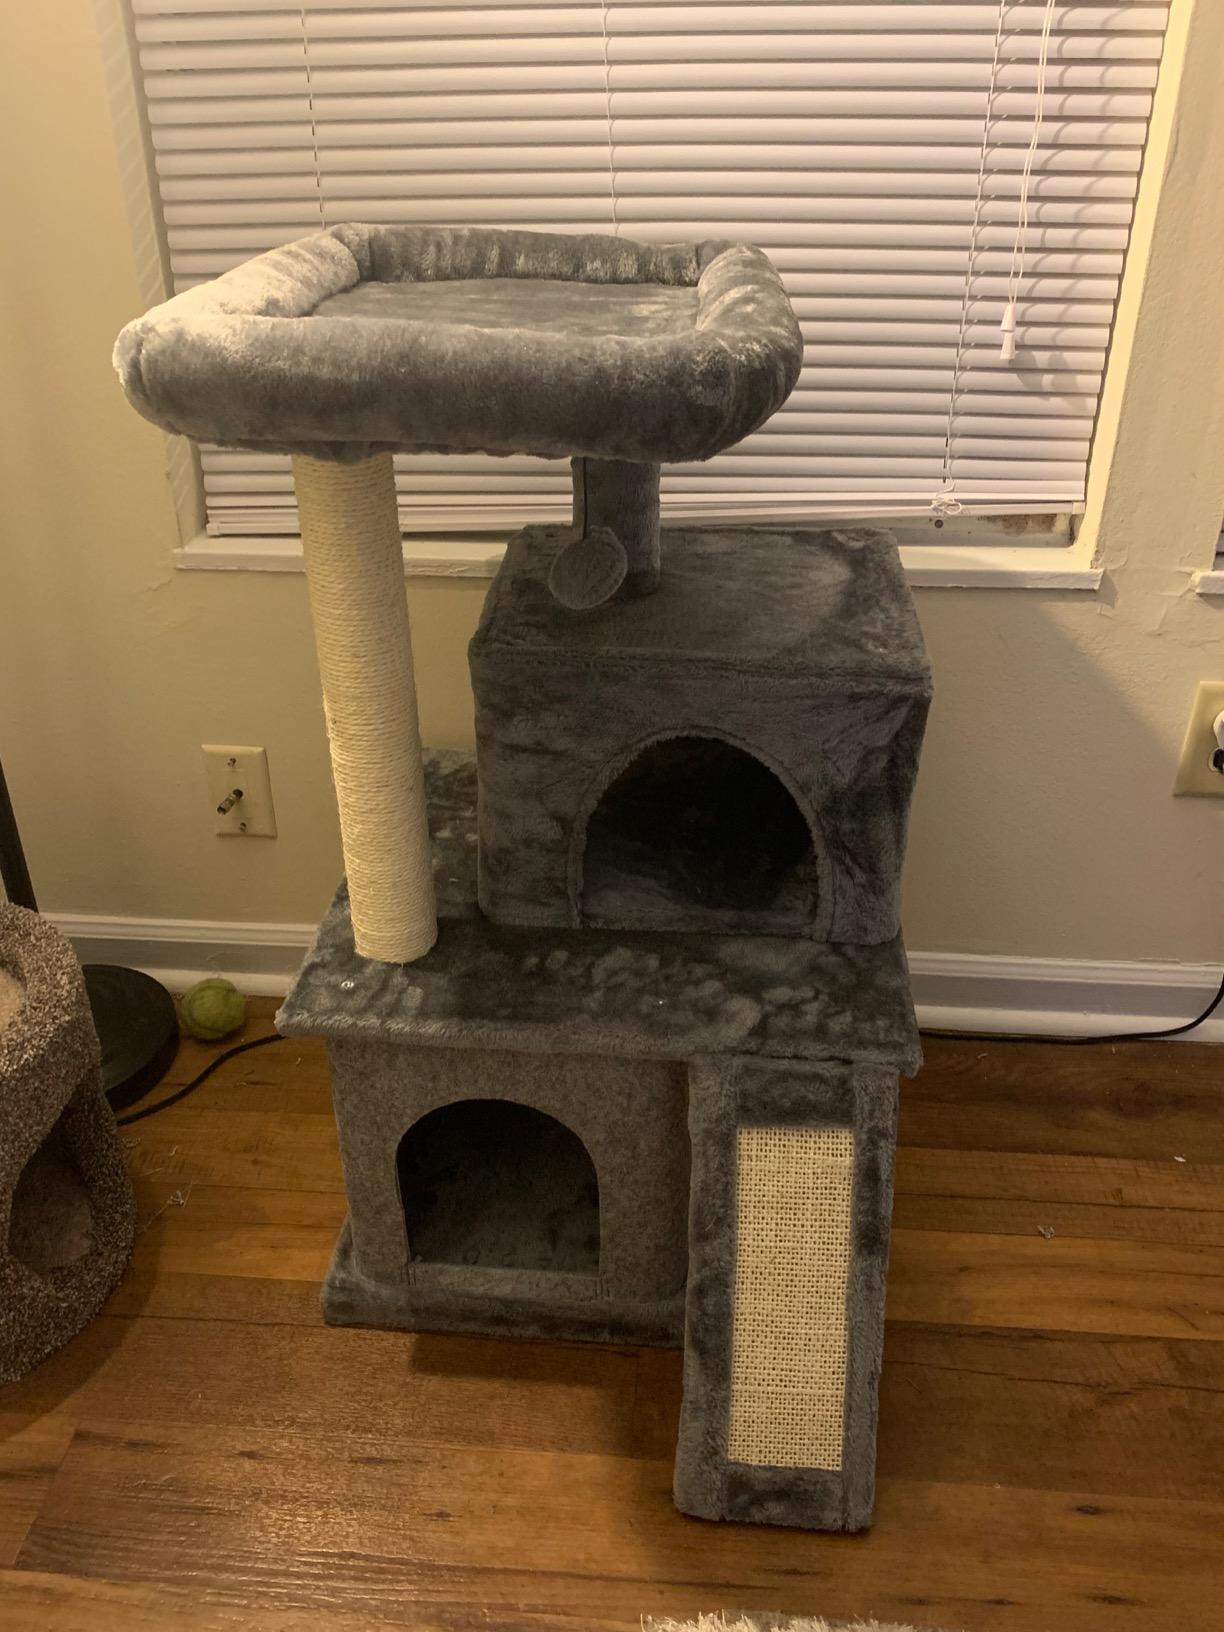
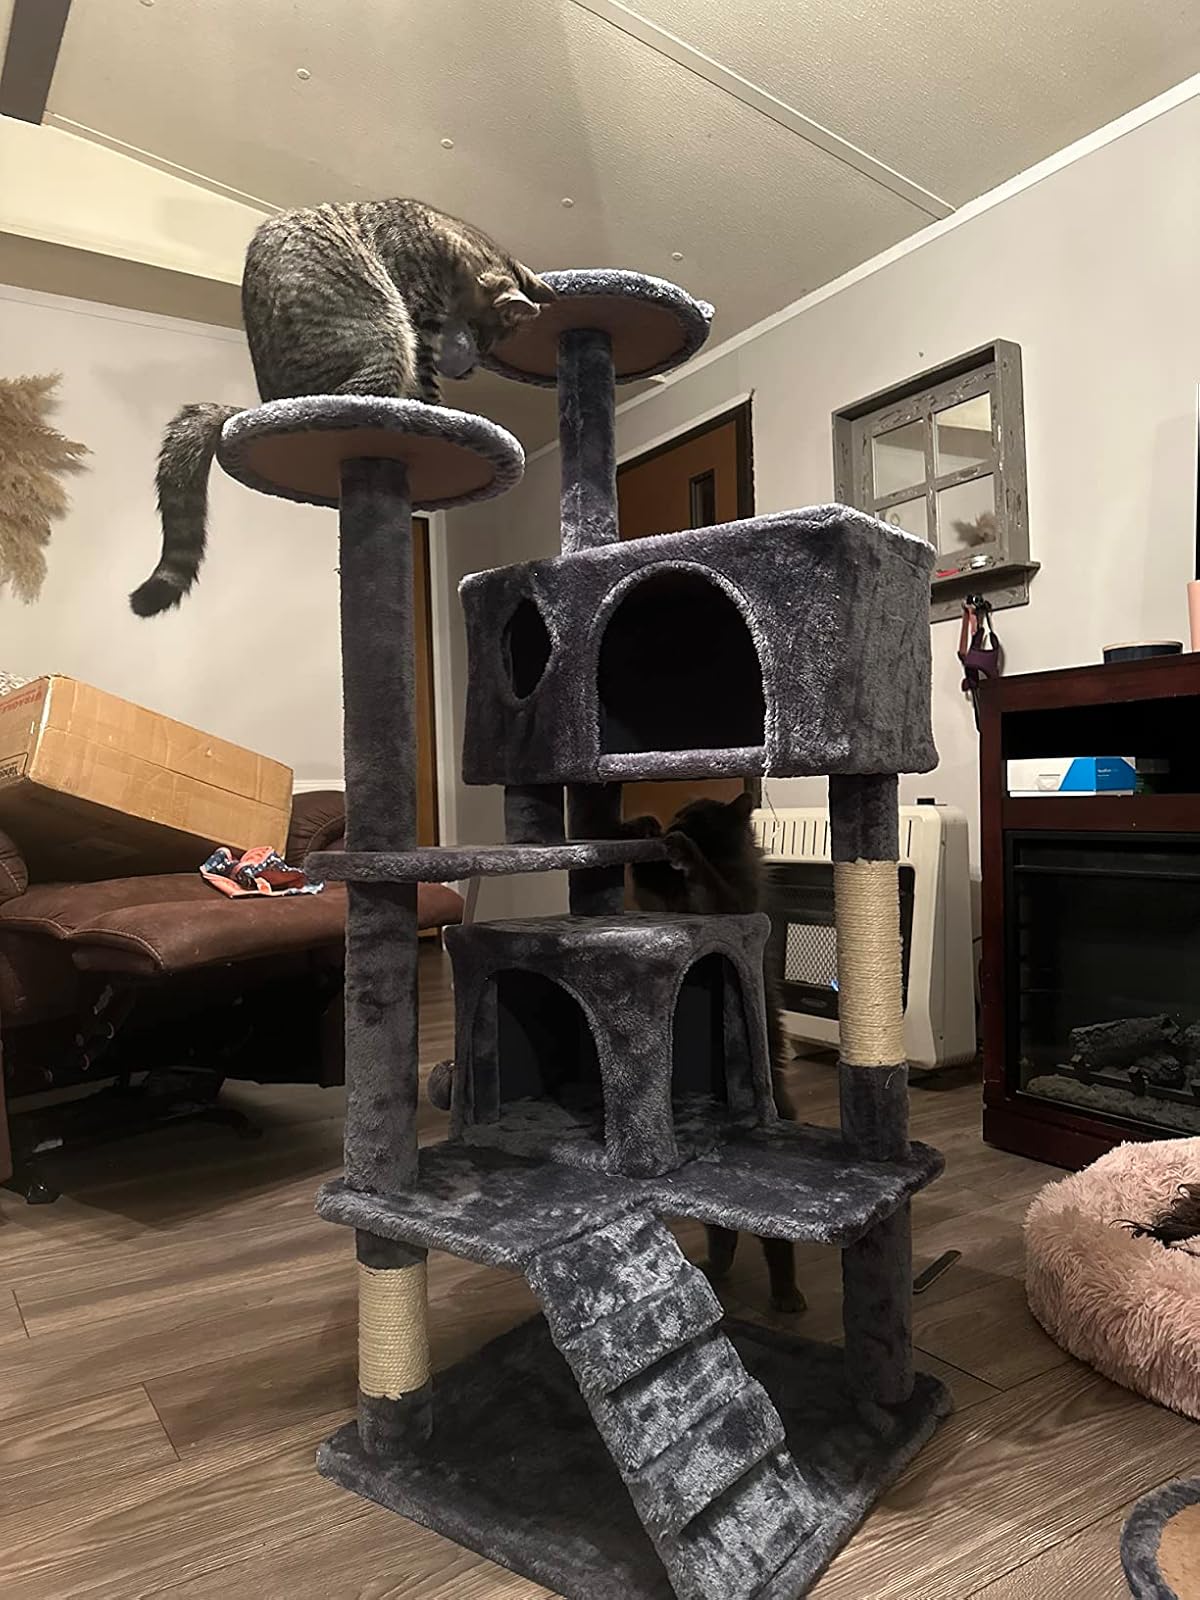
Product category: items_cat tree
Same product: no